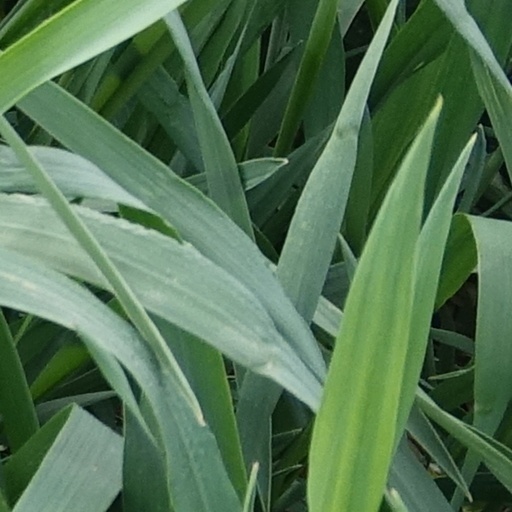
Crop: wheat